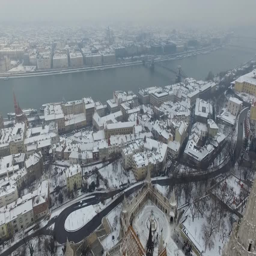
drone footage covered in snow